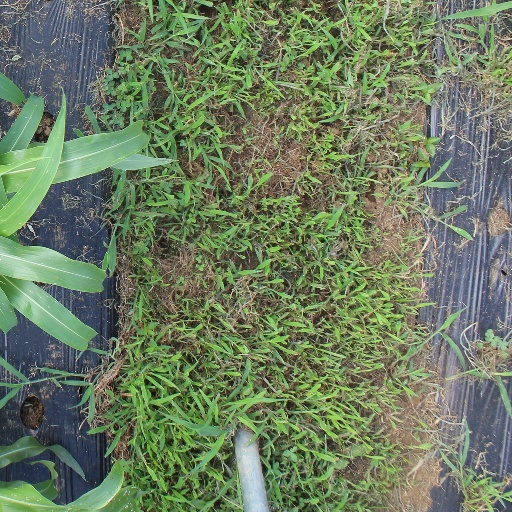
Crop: sorghum